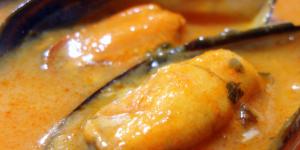
mejillones con crema de cebolla